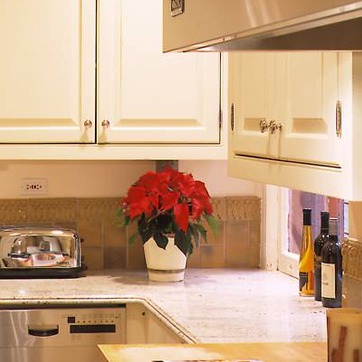
Material: foliage